Joy Ride (2023 film)

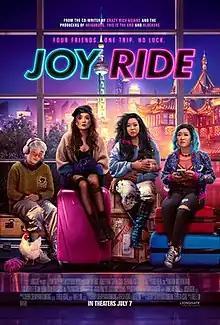
Theatrical release poster

Joy Ride is a 2023 American comedy film directed by Adele Lim, in her feature directorial debut, and written by Cherry Chevapravatdumrong and Teresa Hsiao, from a story by Lim, Chevapravatdumrong, and Hsiao. The film stars Ashley Park, Sherry Cola, Stephanie Hsu, and Sabrina Wu, with Ronny Chieng, Meredith Hagner, David Denman, Annie Mumolo, Timothy Simons, and Daniel Dae Kim appearing in supporting roles.